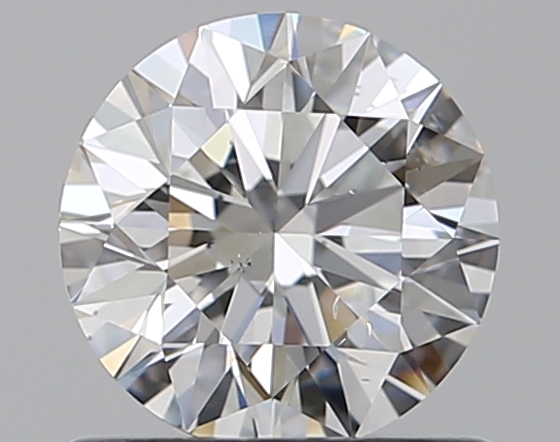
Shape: round
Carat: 0.7
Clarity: VS2
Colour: F
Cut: EX
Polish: EX
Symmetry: EX
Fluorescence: N
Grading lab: GIA
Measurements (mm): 5.7 x 5.73 x 3.53